Vintage amateur radio

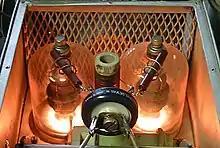
Glowing cathodes in two transmitting vacuum tubes

"Glowbugs" are a related aspect of vintage radio and harken back to the early days of amateur radio, when the majority of hams hand-crafted their own equipment. Smaller in size than "boat anchors", "glowbug" is a term used by US amateurs to describe a simple home-made tube-type radio set. The majority of glowbug transmitters are designed to be used in the CW radiotelegraphy mode.